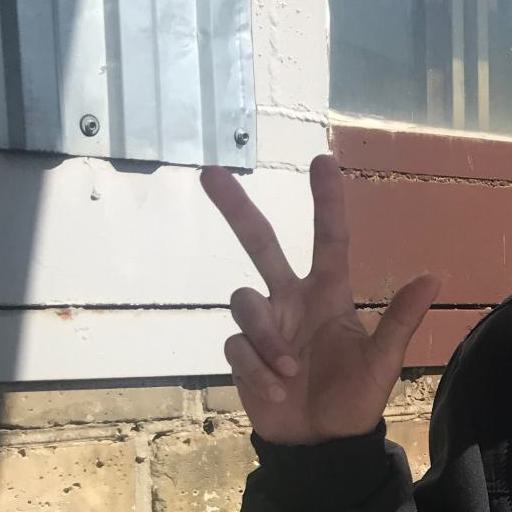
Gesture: three2